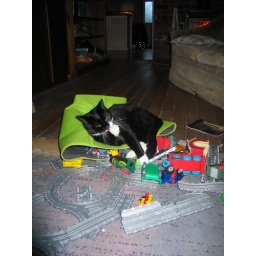
Both cats love sleeping in the middle of the toys